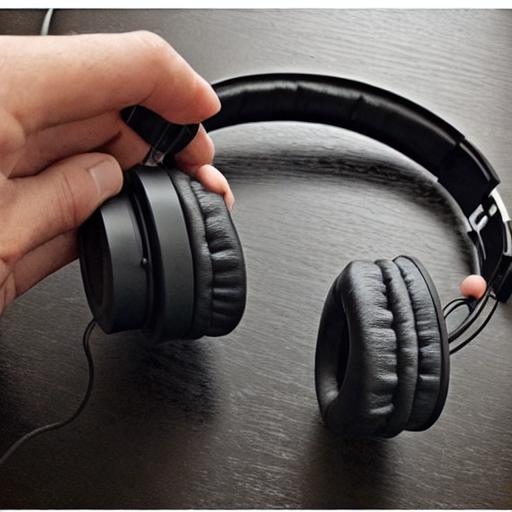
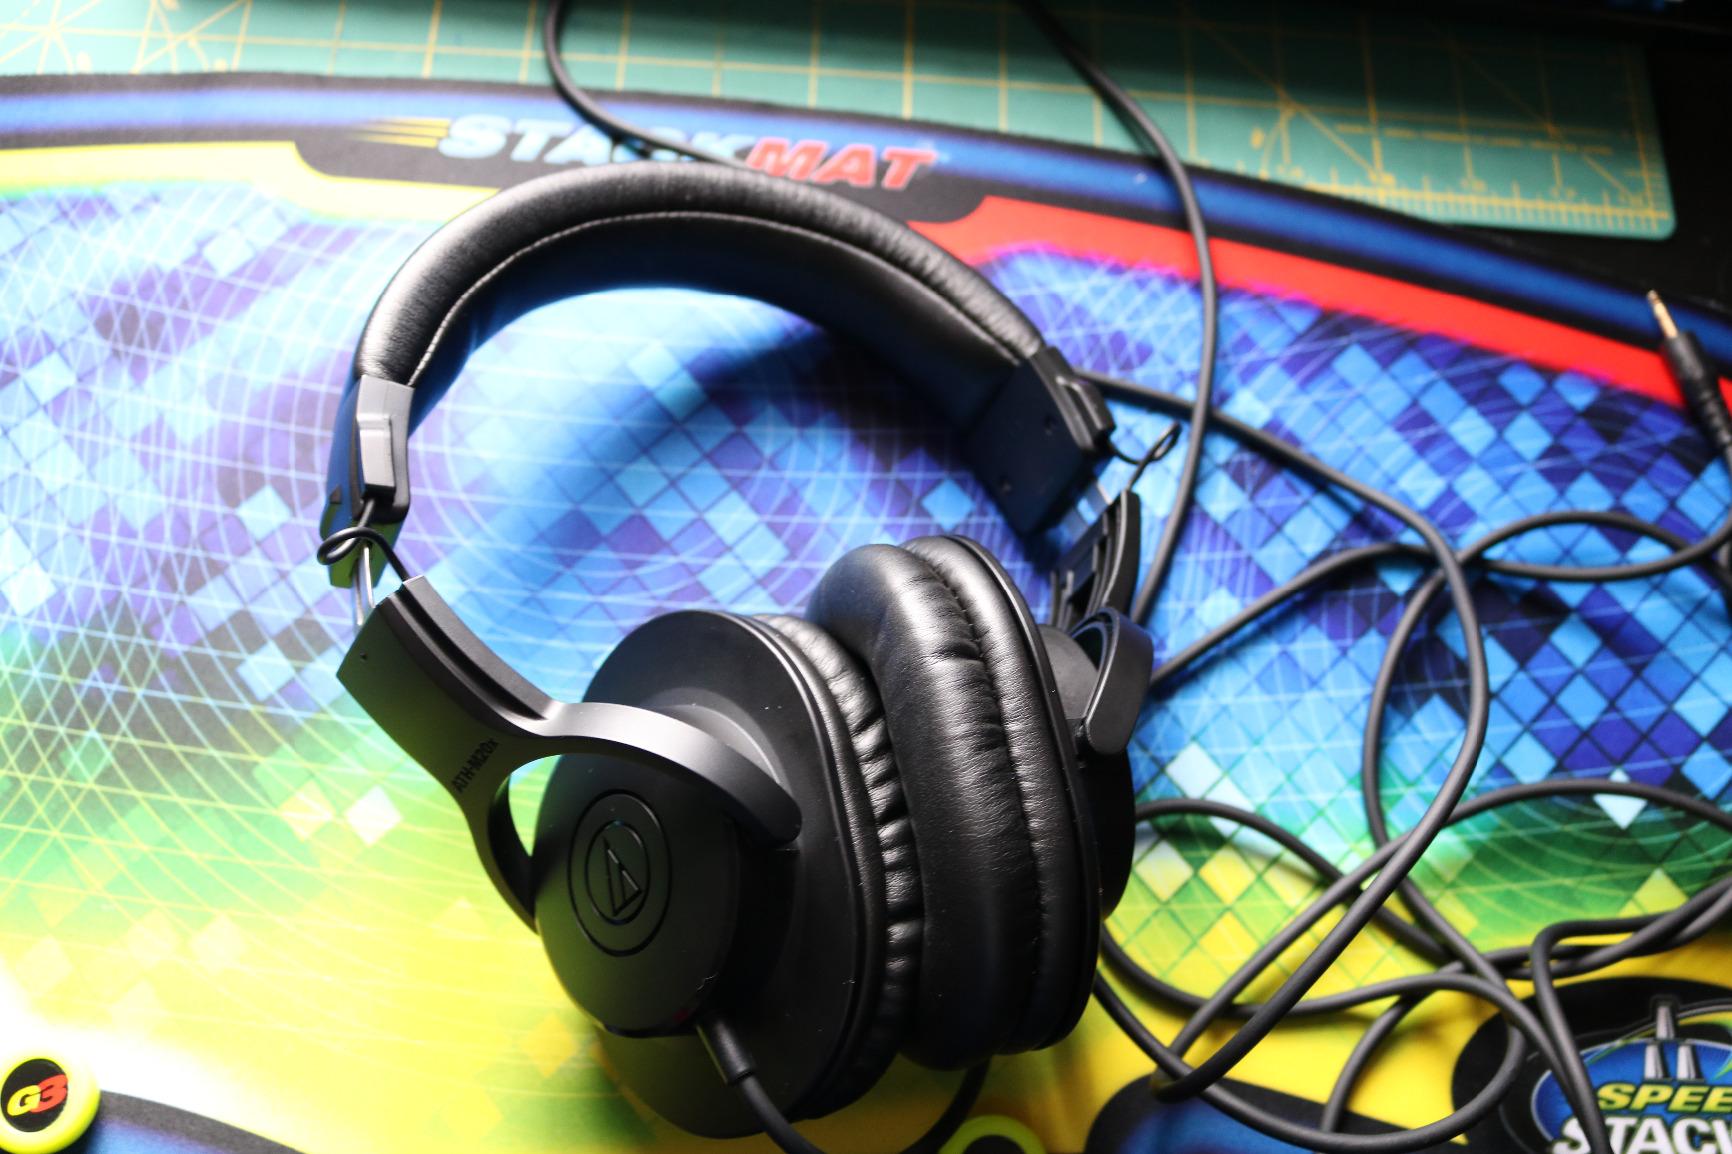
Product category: headphones
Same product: no